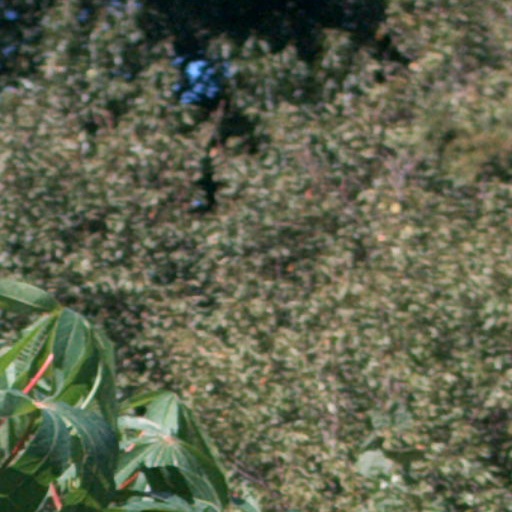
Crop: cassava